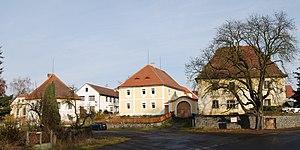
Drahenice est une commune du district de Příbram, dans la région de Bohême-Centrale, en République tchèque. Sa population s'élevait à 158 habitants en 2020.